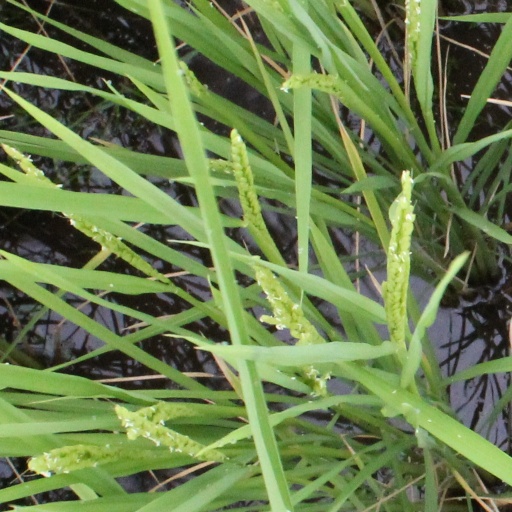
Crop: rice